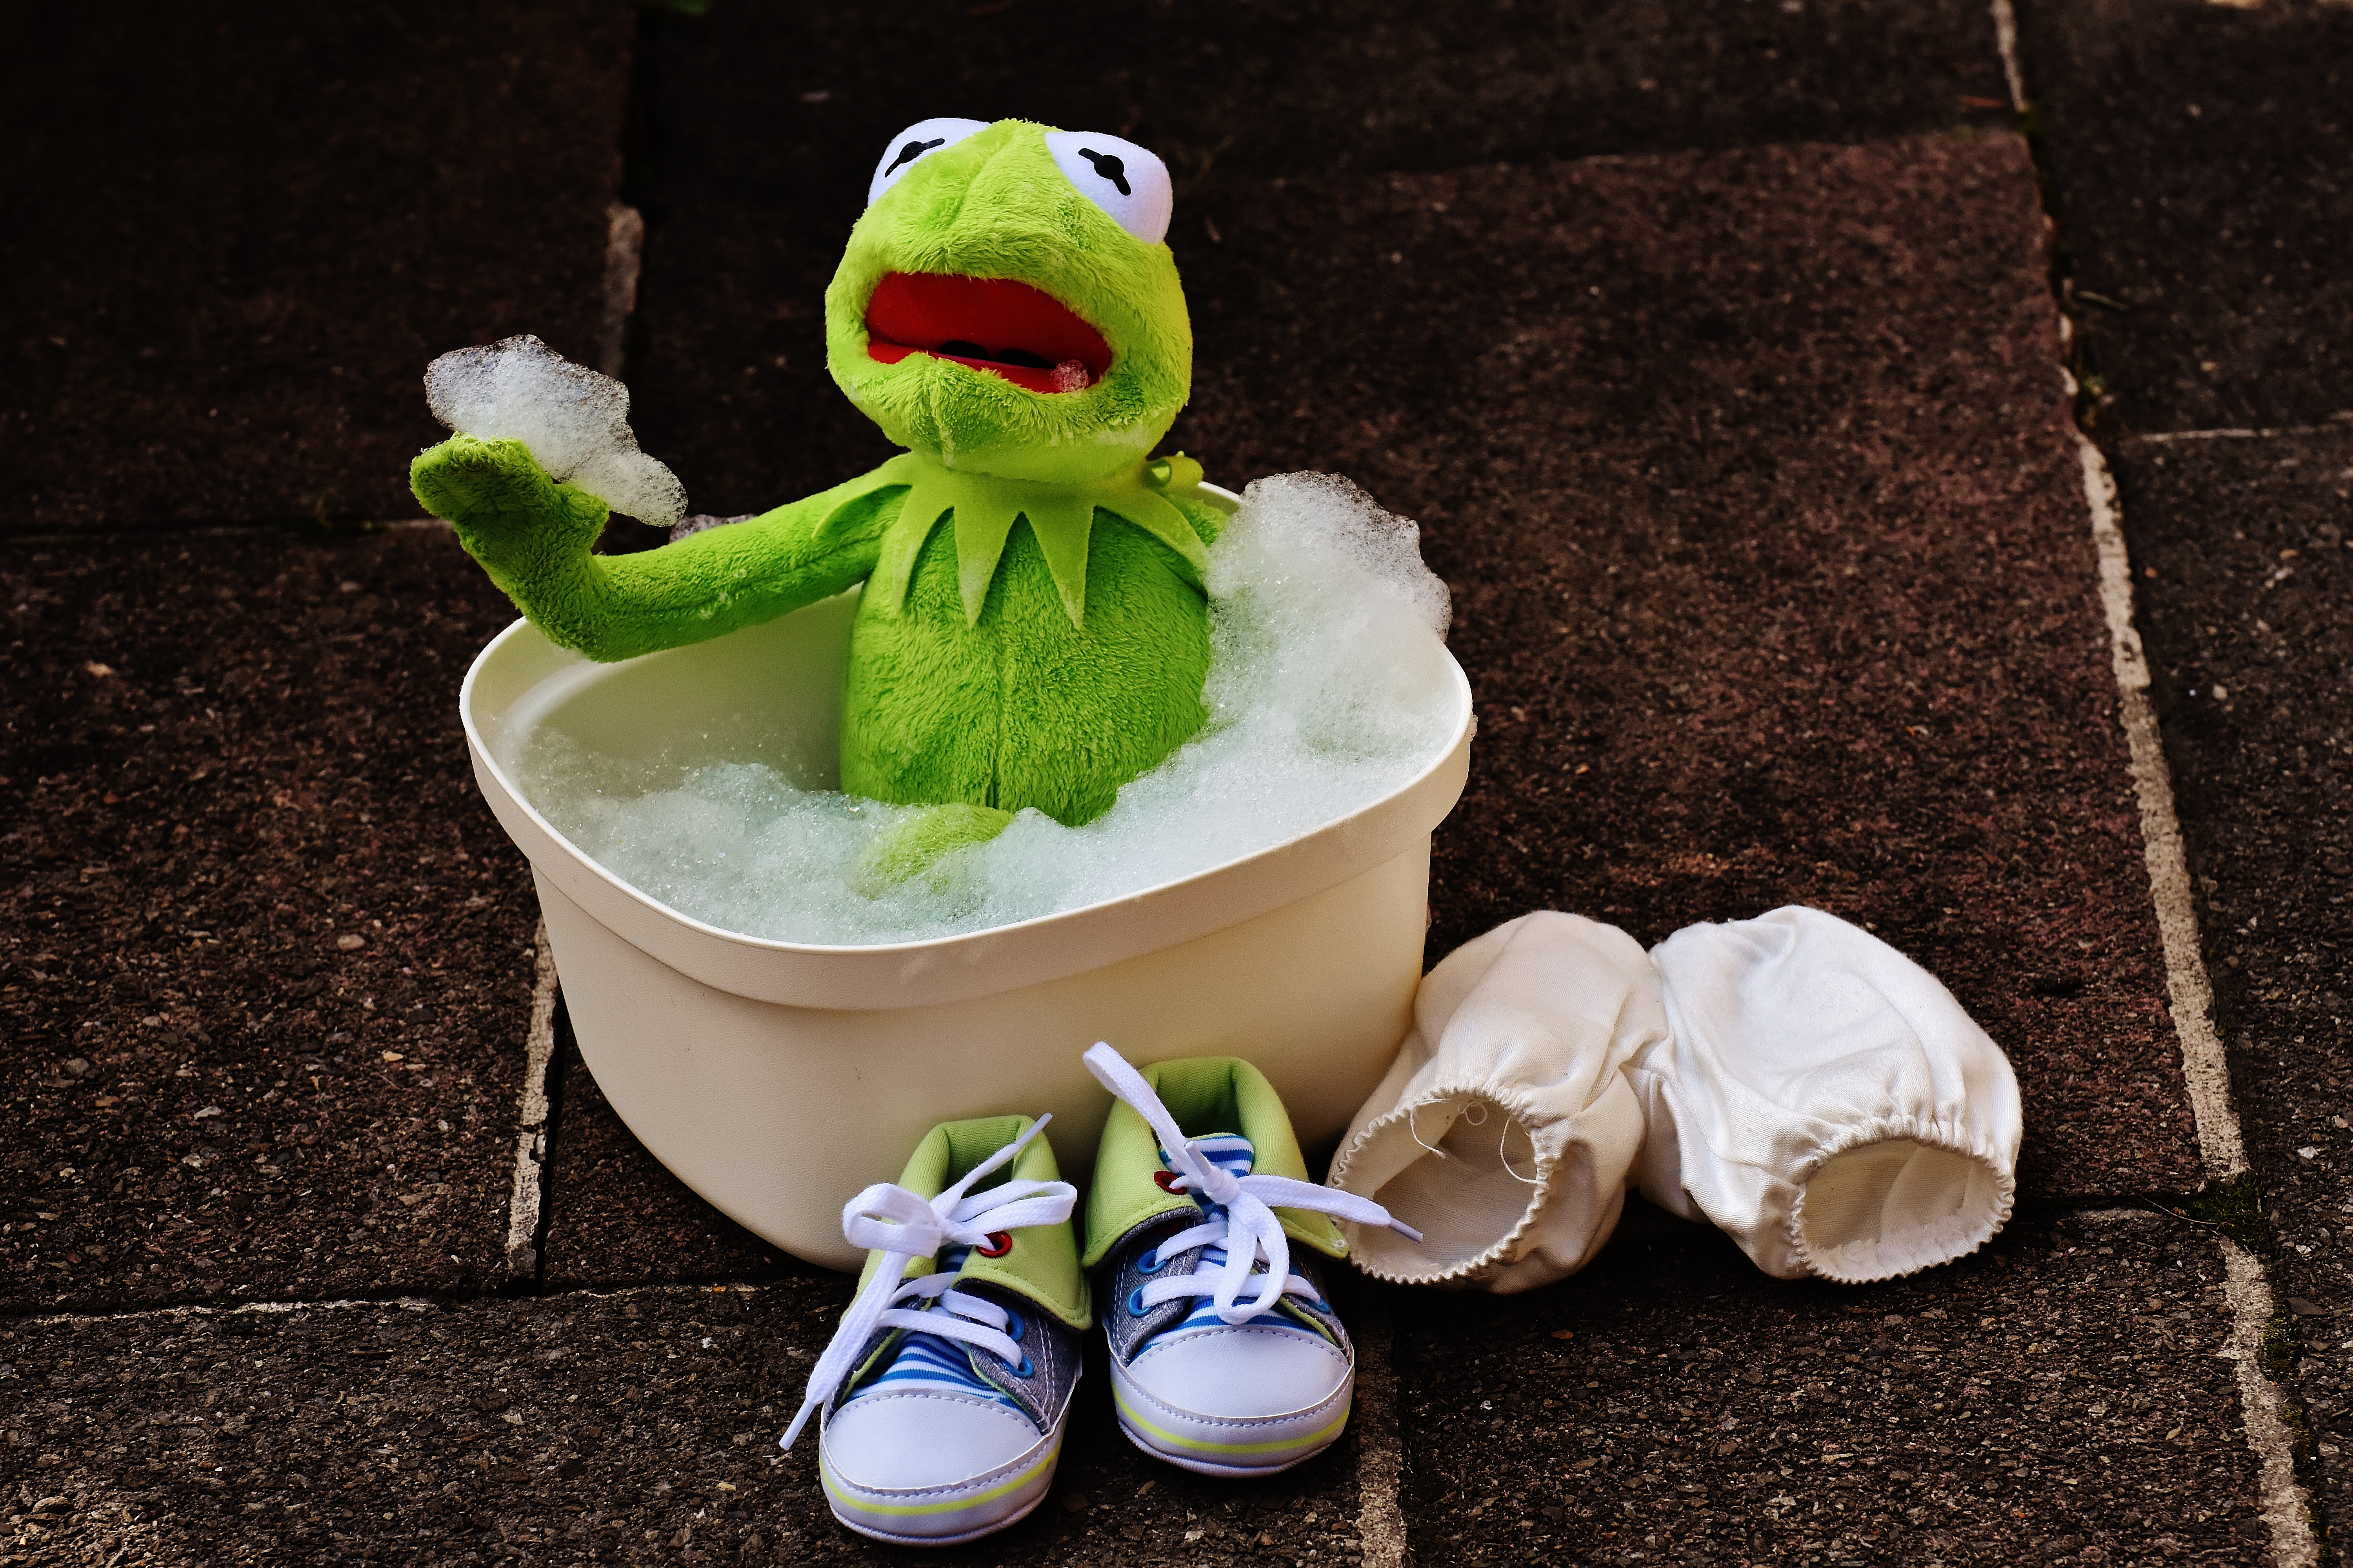
water, flower, wet, cute, foam, swim, food, green, relax, clean, wash, frog, toys, funny, bath, stuffed animal, bad, kermit, sweetness, soft toy, frothy, bath foam, bath water, badeschaum